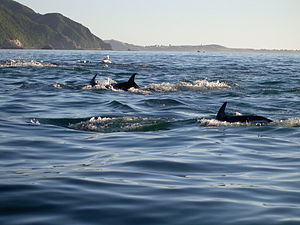
Mørk hvidskæving / Bestand og udbredelse
Mørk hvidskæving ved Kaikoura, New Zealand
Mørk hvidskæving er en middelstor delfin, der lever kystnært på den sydlige halvkugle, især omkring sydspidsen af Sydamerika og ved New Zealand.